Wizdish ROVR

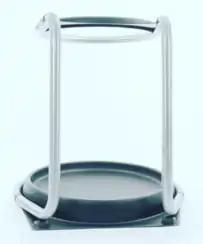

ROVR Systems launched their ROVR2 at the VR World Congress 2017. The ROVR2 is a slightly heavier, more aesthetic version of ROVR Systems's initial prototype. It weighs 25kg. The containment frame consists of a waist high, stainless steel metal ring supported by two legs that connect to the ROVR2's base. The low friction platform of the ROVR2 also has higher sides than the ROVR1. It is also collapsible, making it portable.